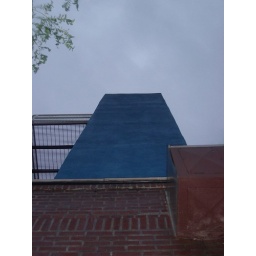
Blue column on roof of building in Williamsburg. North 6th near Kent.